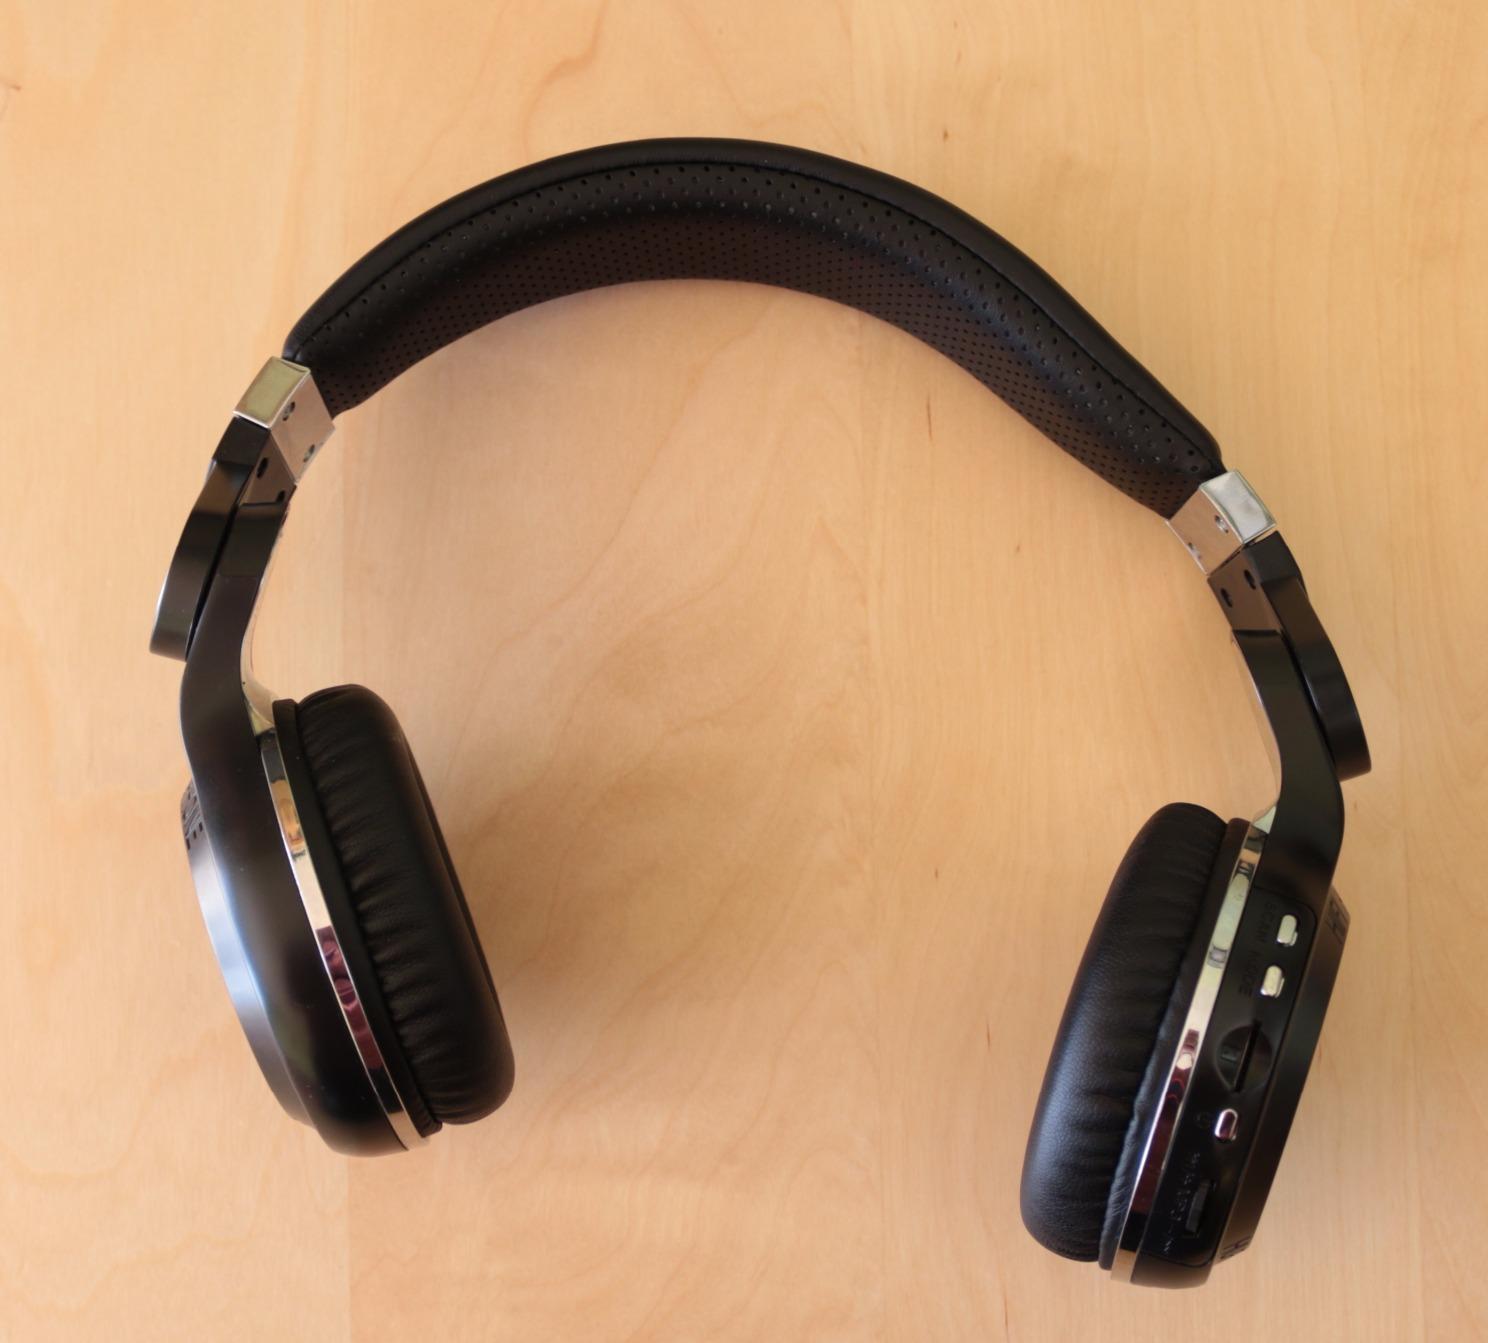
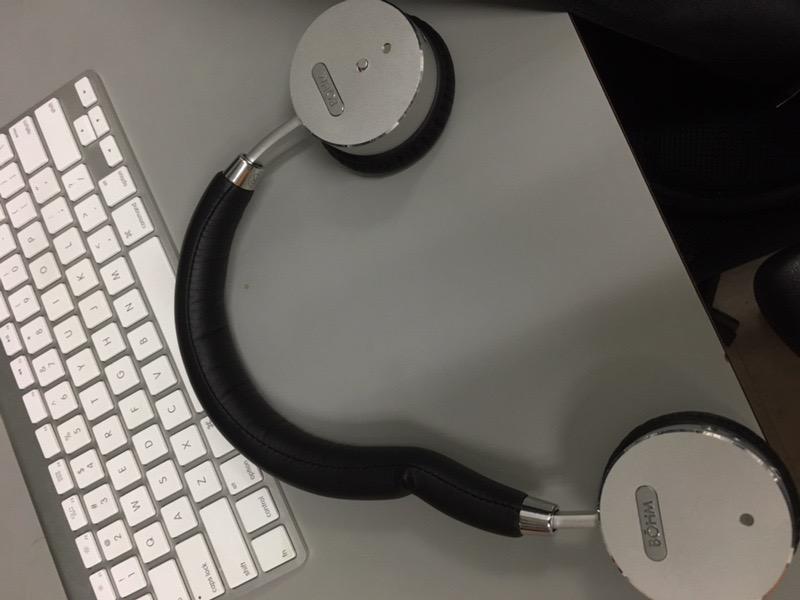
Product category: headphones
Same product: no